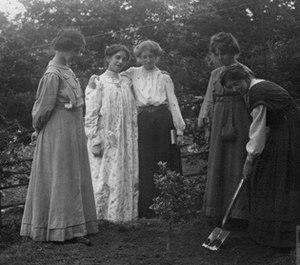
Mary Elizabeth Phillips est une suffragette, féministe et socialiste britannique.